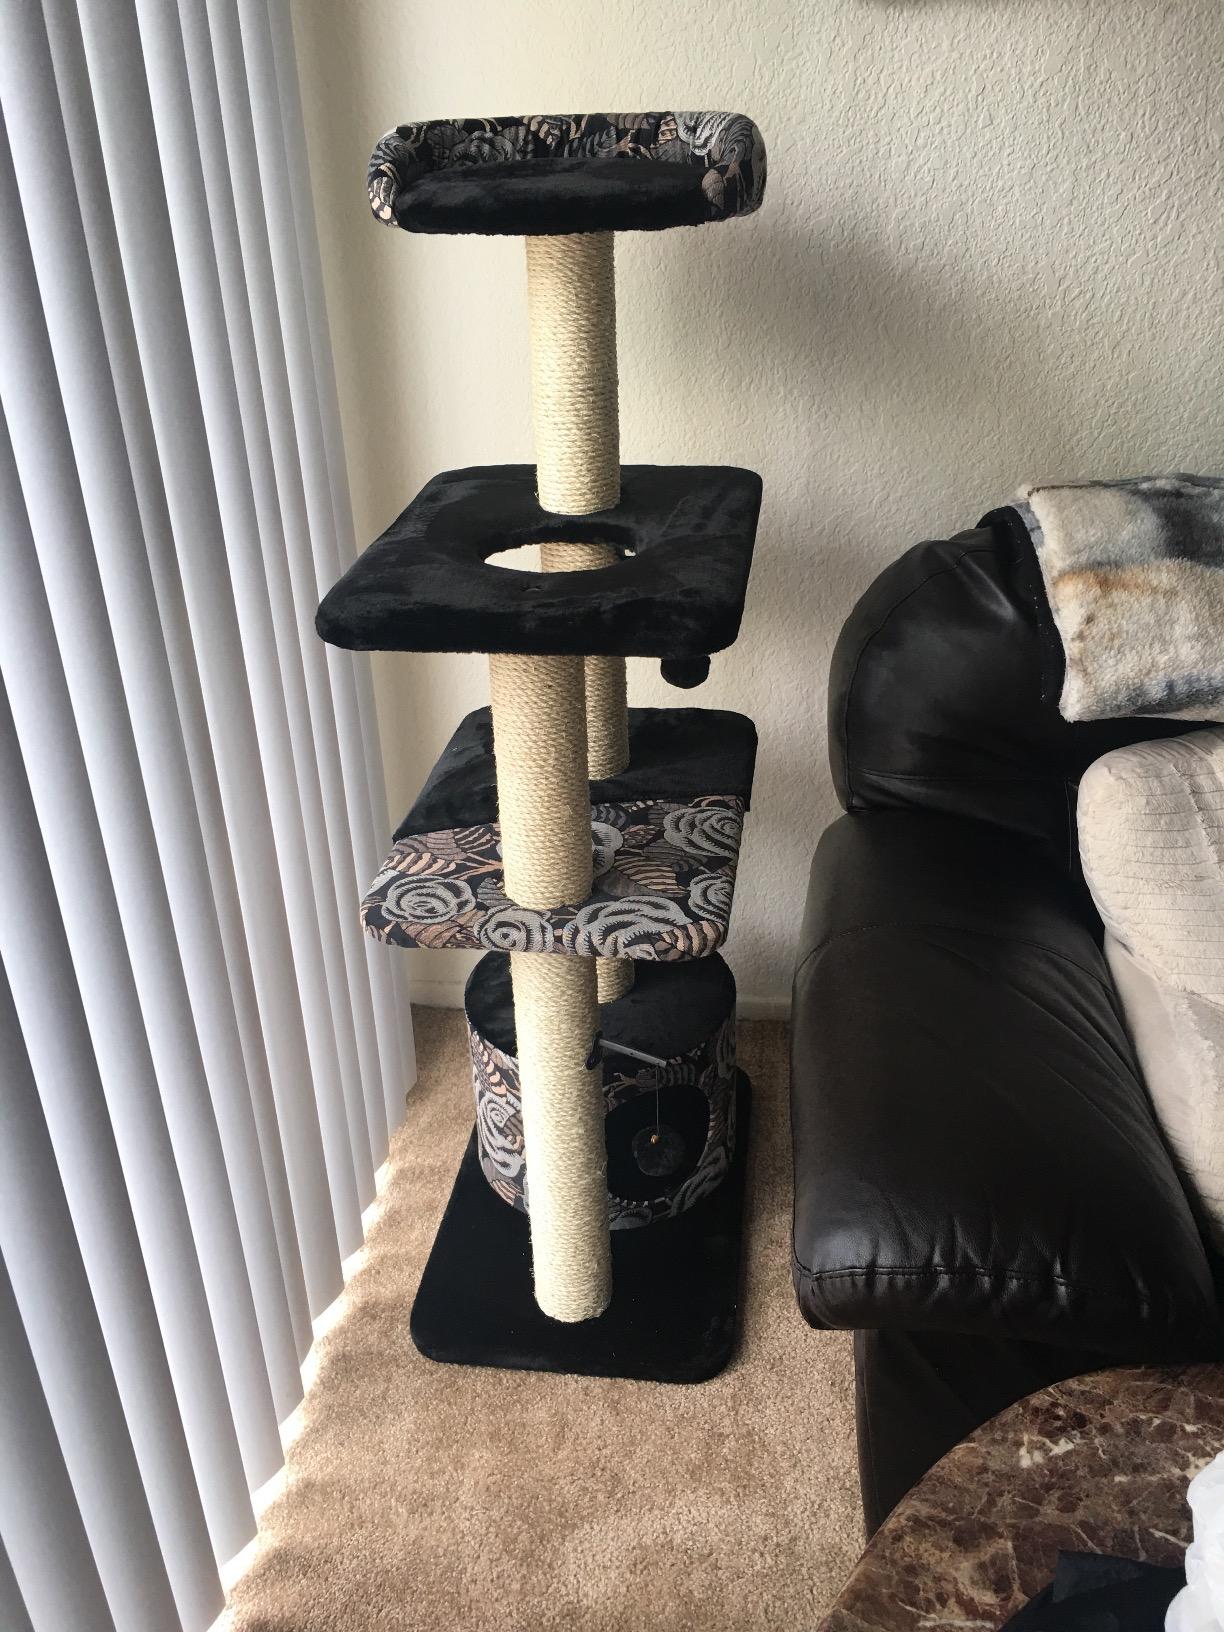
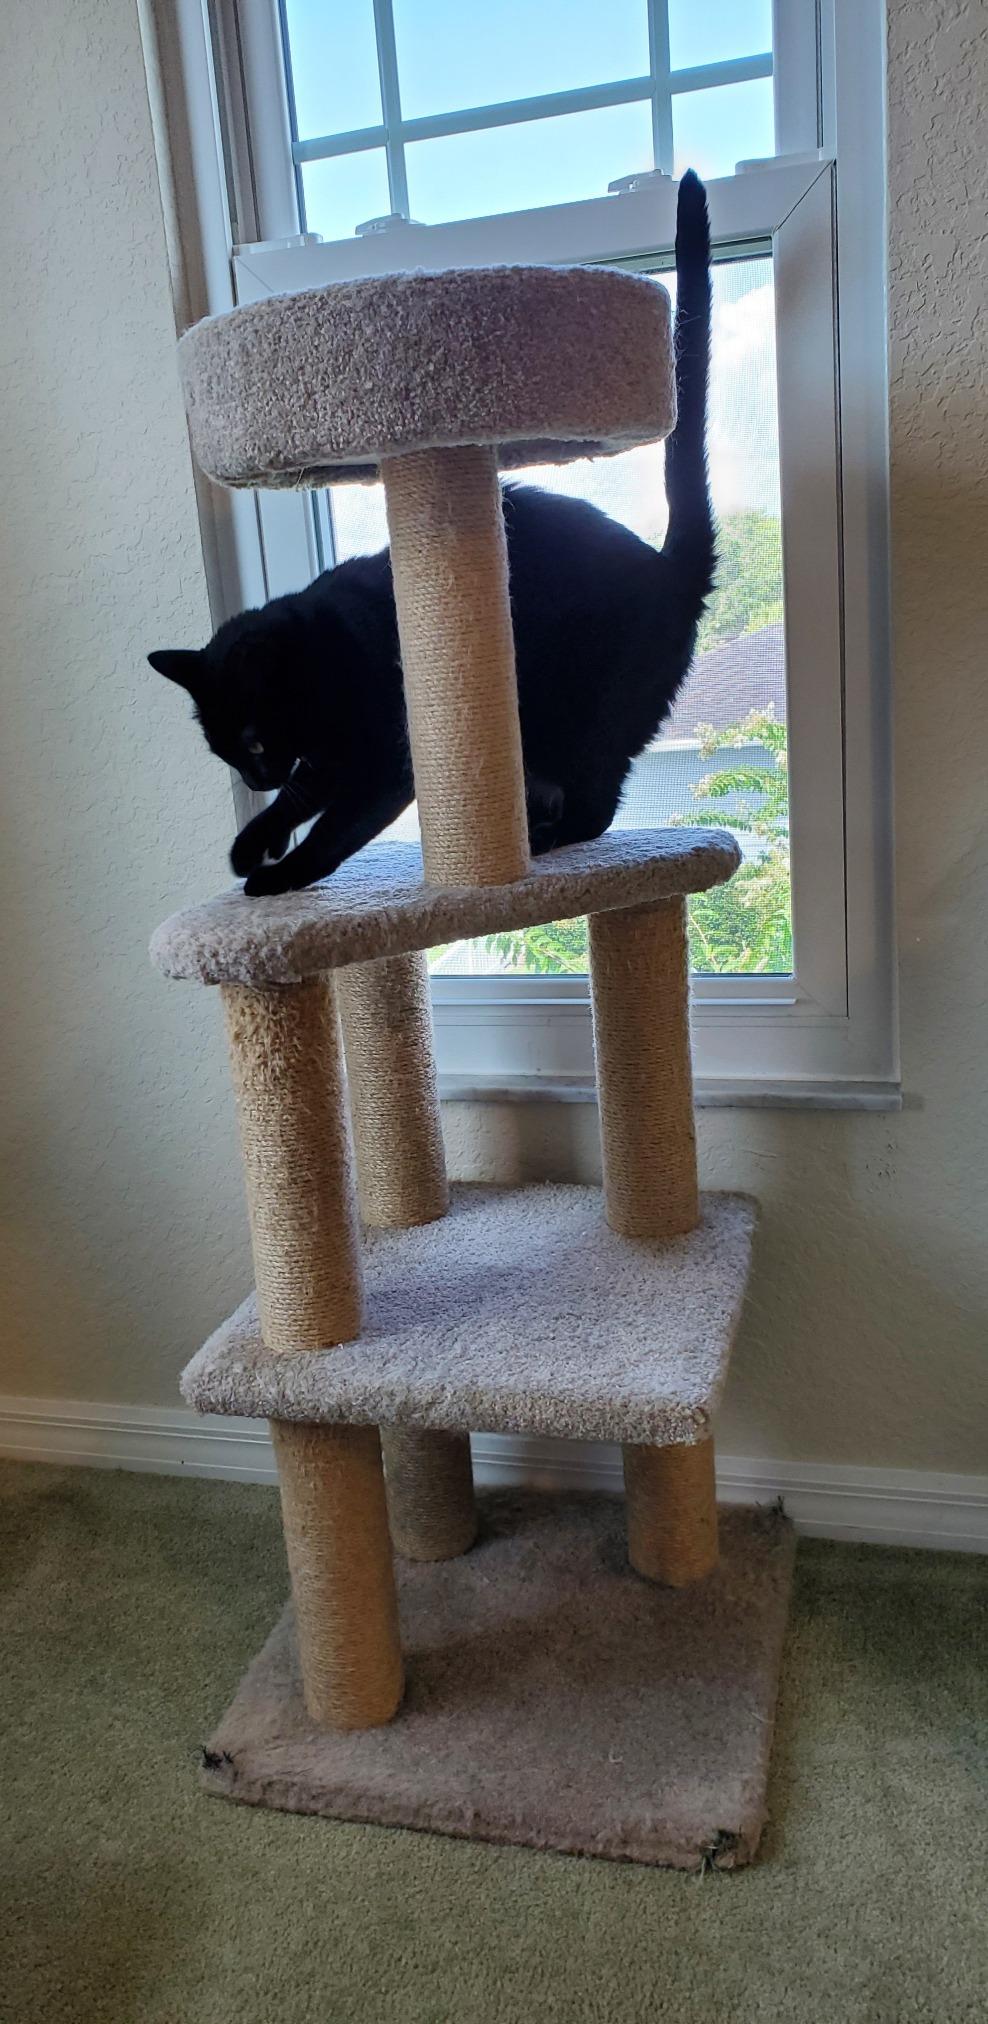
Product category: items_cat tree
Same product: no